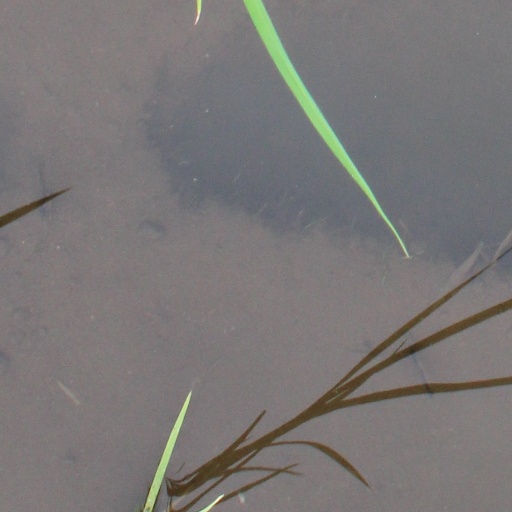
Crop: rice